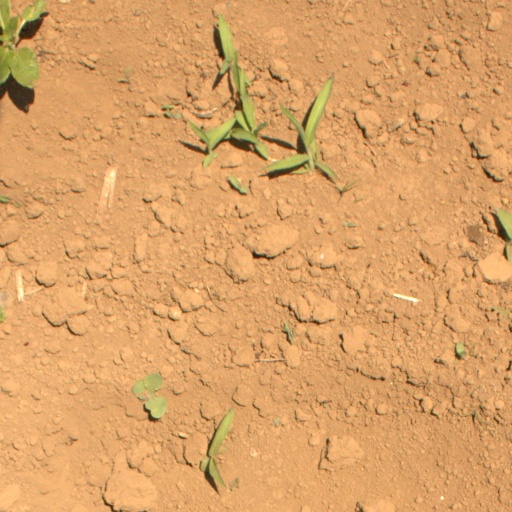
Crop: Jerusalem artichoke